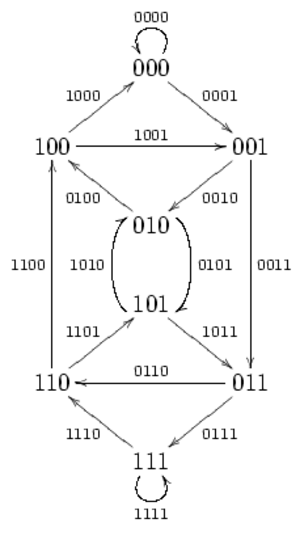
En mathématiques, et notamment en combinatoire et en informatique théorique, une suite de de Bruijn ou un mot de de Bruijn est un mot circulaire ou collier particulier qui a la propriété de contenir toutes les sous-suites consécutives d'une longueur donnée une et une seule fois.